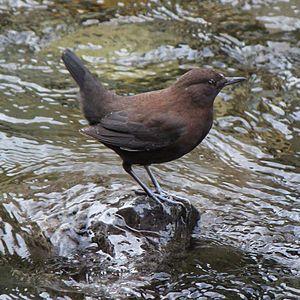
Le Cincle de Pallas est une espèce d'oiseaux qui se trouve en Asie. Son nom commémore le naturaliste allemand actif en Russie Peter Simon Pallas.